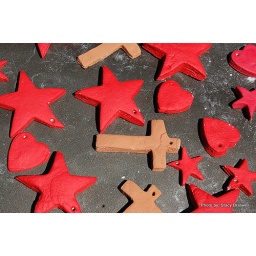
My oven doesnt work so I had to bake them outside on the car in the sun.